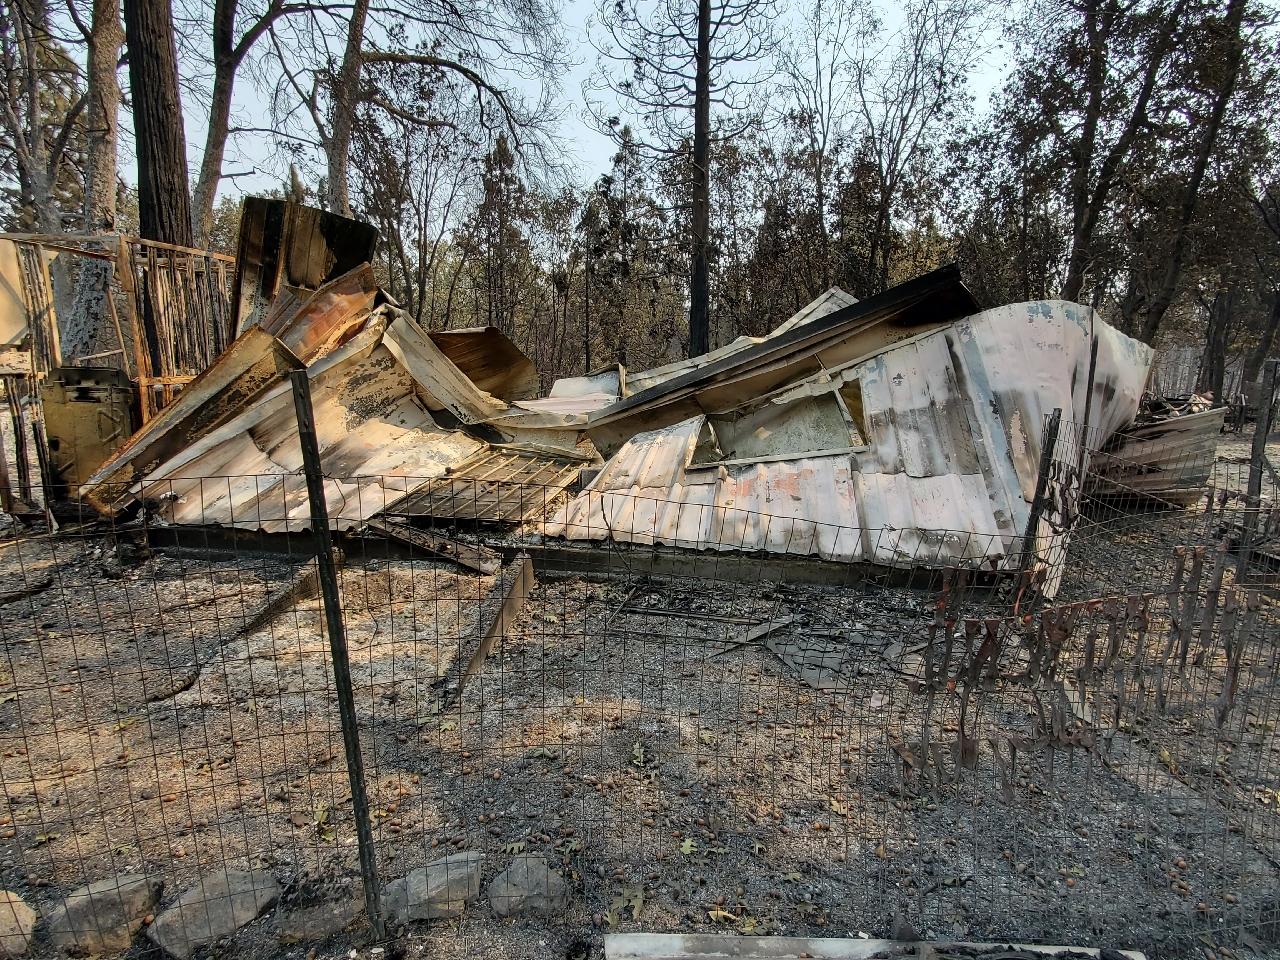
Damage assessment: destroyed